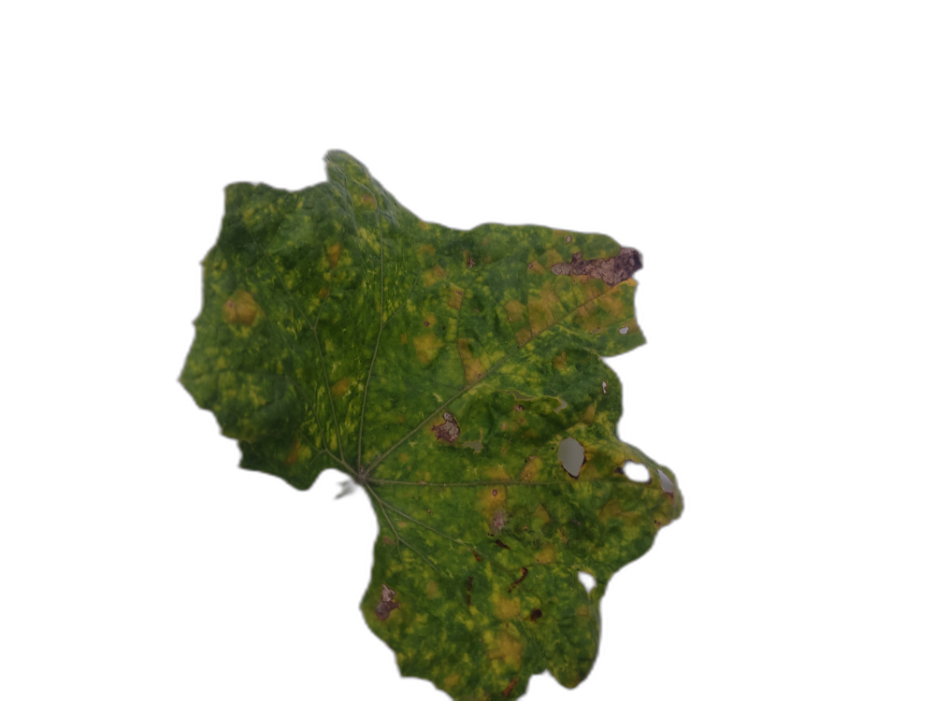
Crop: Zucchini
Label: Yellow_Mosaic_Virus